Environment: lab
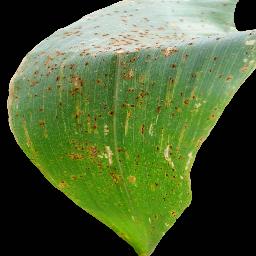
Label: common_rust